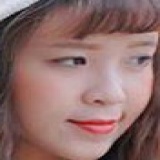
diễn viên Thúy Kiều Faptv